Rancho Punta del Año Nuevo

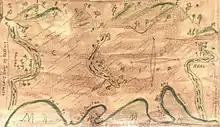
Diseño of land grant

Rancho Punta del Año Nuevo was a Mexican land grant in present day San Mateo County, California given in 1842 by Governor Juan B. Alvarado to Simeon Castro. Following statehood, the land grant was within Santa Cruz County; however, an 1868 boundary adjustment gave the land to San Mateo County. The grant extended along the Pacific coast from Rancho Butano and Arroyo de los Frijoles on the north, past Pigeon Point, Franklin Point to Point Año Nuevo on the south.